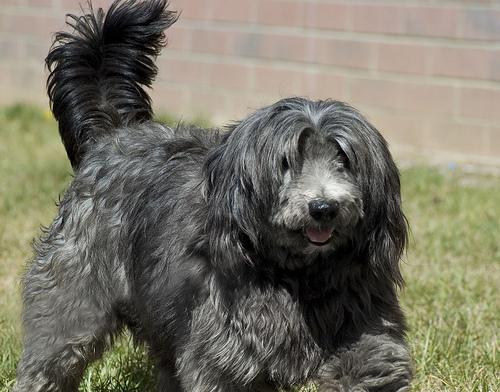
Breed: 203-n000021-Tibetan_terrier